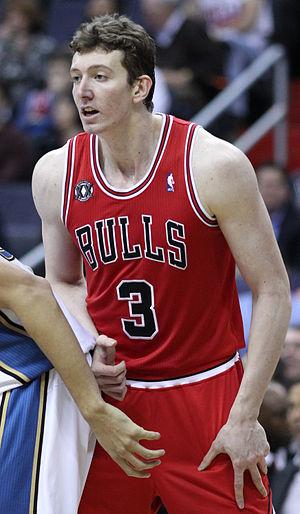
Ömer Faruk Aşık, né le 4 juillet 1986 à Bursa en Turquie, est un joueur turc de basket-ball. Il évolue au poste de pivot.
Cet article liste les effectifs des équipes participant à la Coupe du monde de basket-ball masculin 2014.